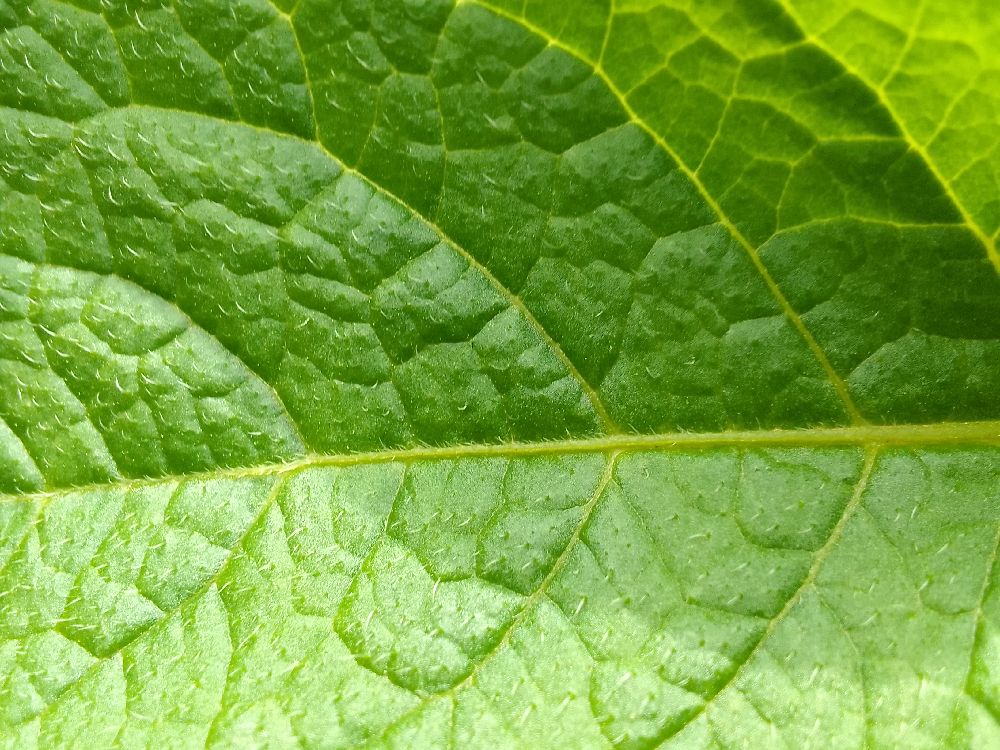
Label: Healthy